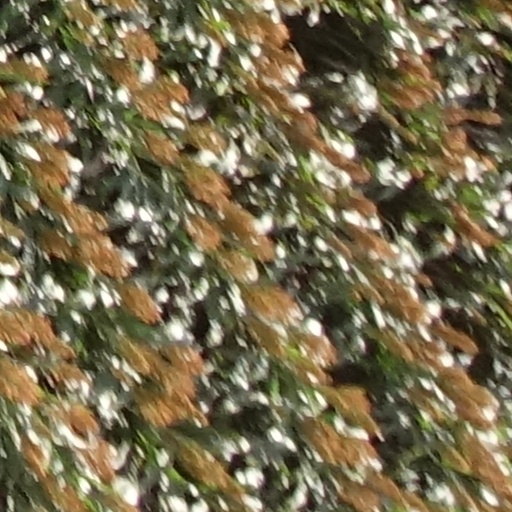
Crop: sorghum